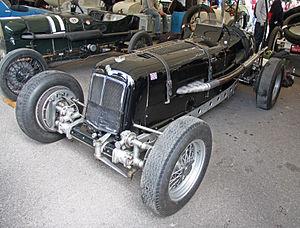
La Formule Grand Prix est une catégorie de voitures de type monoplace de compétition. Le terme adopté en 1922 par l'AIACR en référence aux Grands Prix automobiles, regroupe les entreprises et les pilotes les plus talentueux de l'époque.